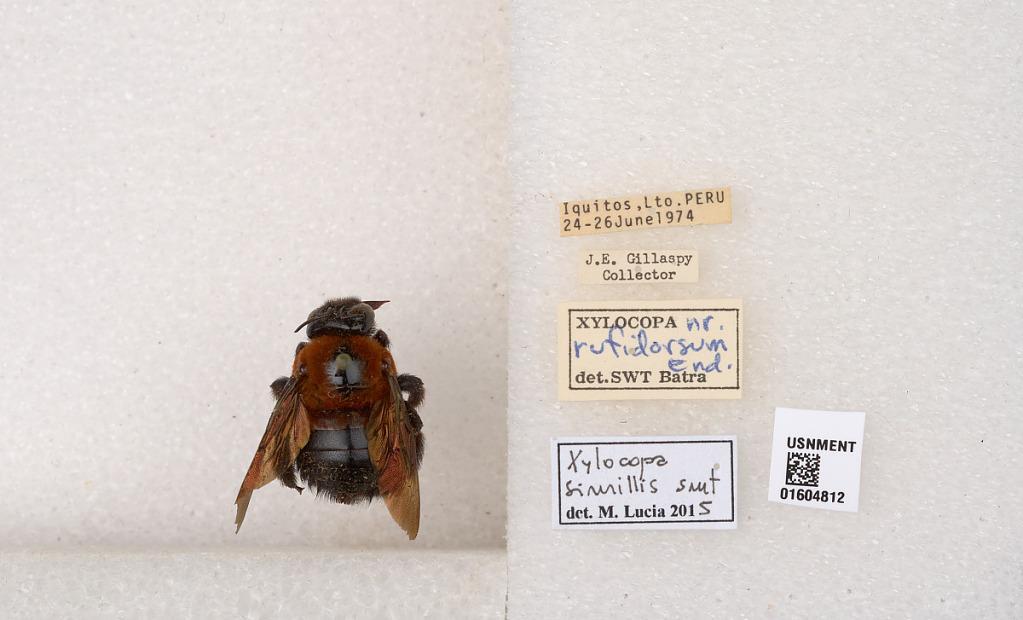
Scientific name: Xylocopa (Neoxylocopa) similis Smith
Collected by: J. Gillaspy
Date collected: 1974-6-24
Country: Peru
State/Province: Loreto
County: Maynas
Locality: Iquitos
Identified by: Batra, S. W.